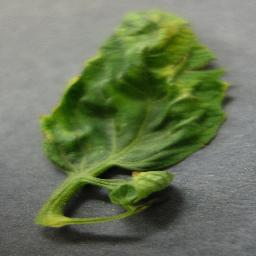
Label: Tomato___Tomato_Yellow_Leaf_Curl_Virus